Olena Kryvytska

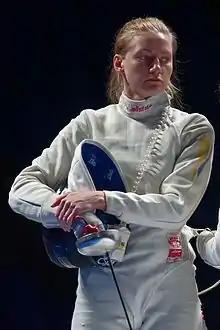
Kryvytska in 2015

Kryvytska has won three world championship bronze medals. She competed at the 2012 Summer Olympics in the Women's épée, and was defeated in the second round. She was also part of the Ukrainian women's épée team that finished in 8th place.